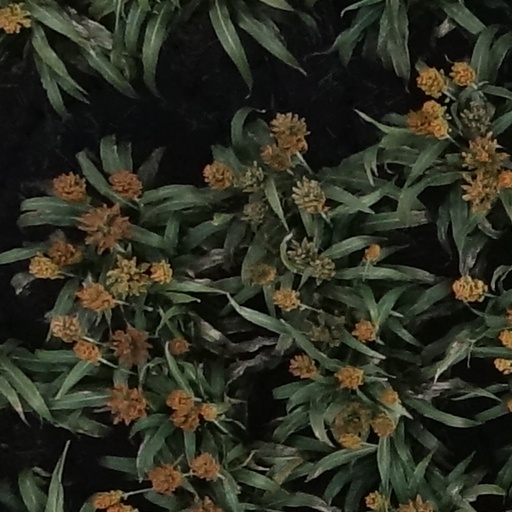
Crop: sorghum